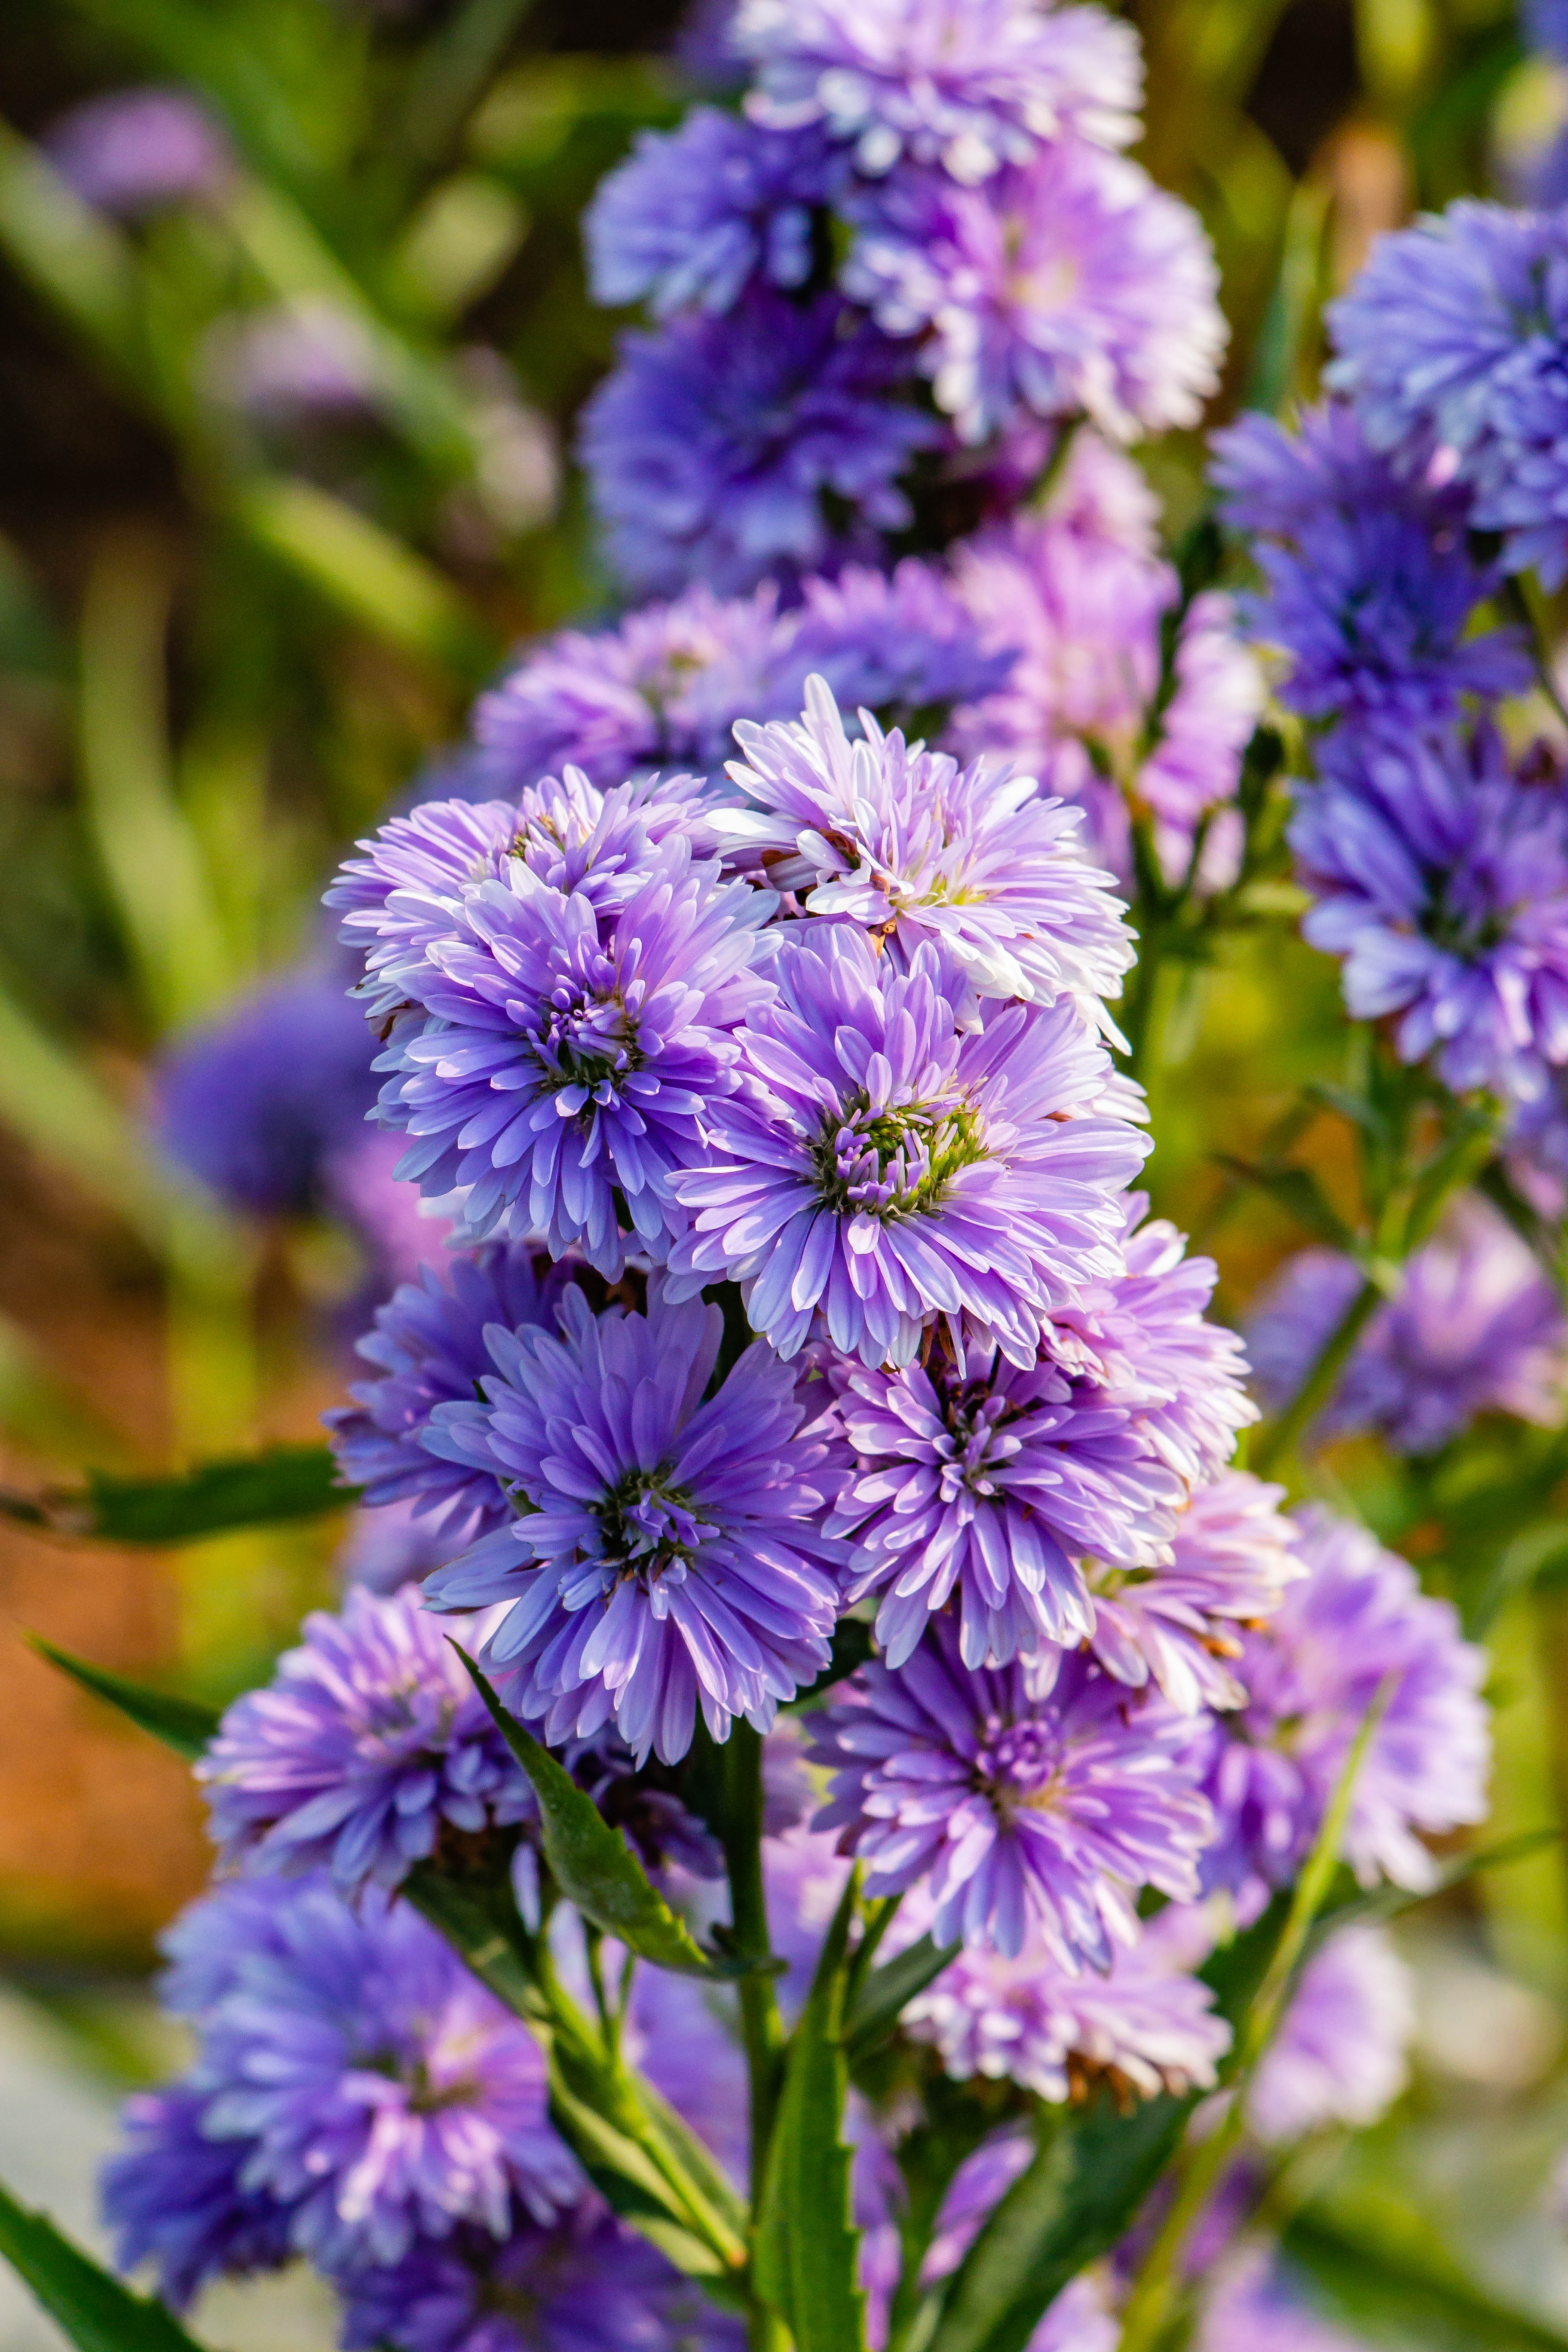
flower, plant, purple, petal, herbaceous plant, groundcover, annual plant, electric blue, flowering plant, close up, daisy family, perennial plant, aromatic aster, shrub, wildflower, pollen, floristry, macro photography, bellflower family, garden, subshrub, new york aster, european michaelmas daisy, lobelia, plant stem